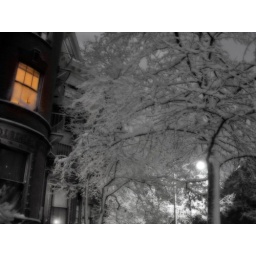
down the street from my apt. in Boston. Vivid trick in b&amp;amp;w (minus the window obviously)